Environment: real
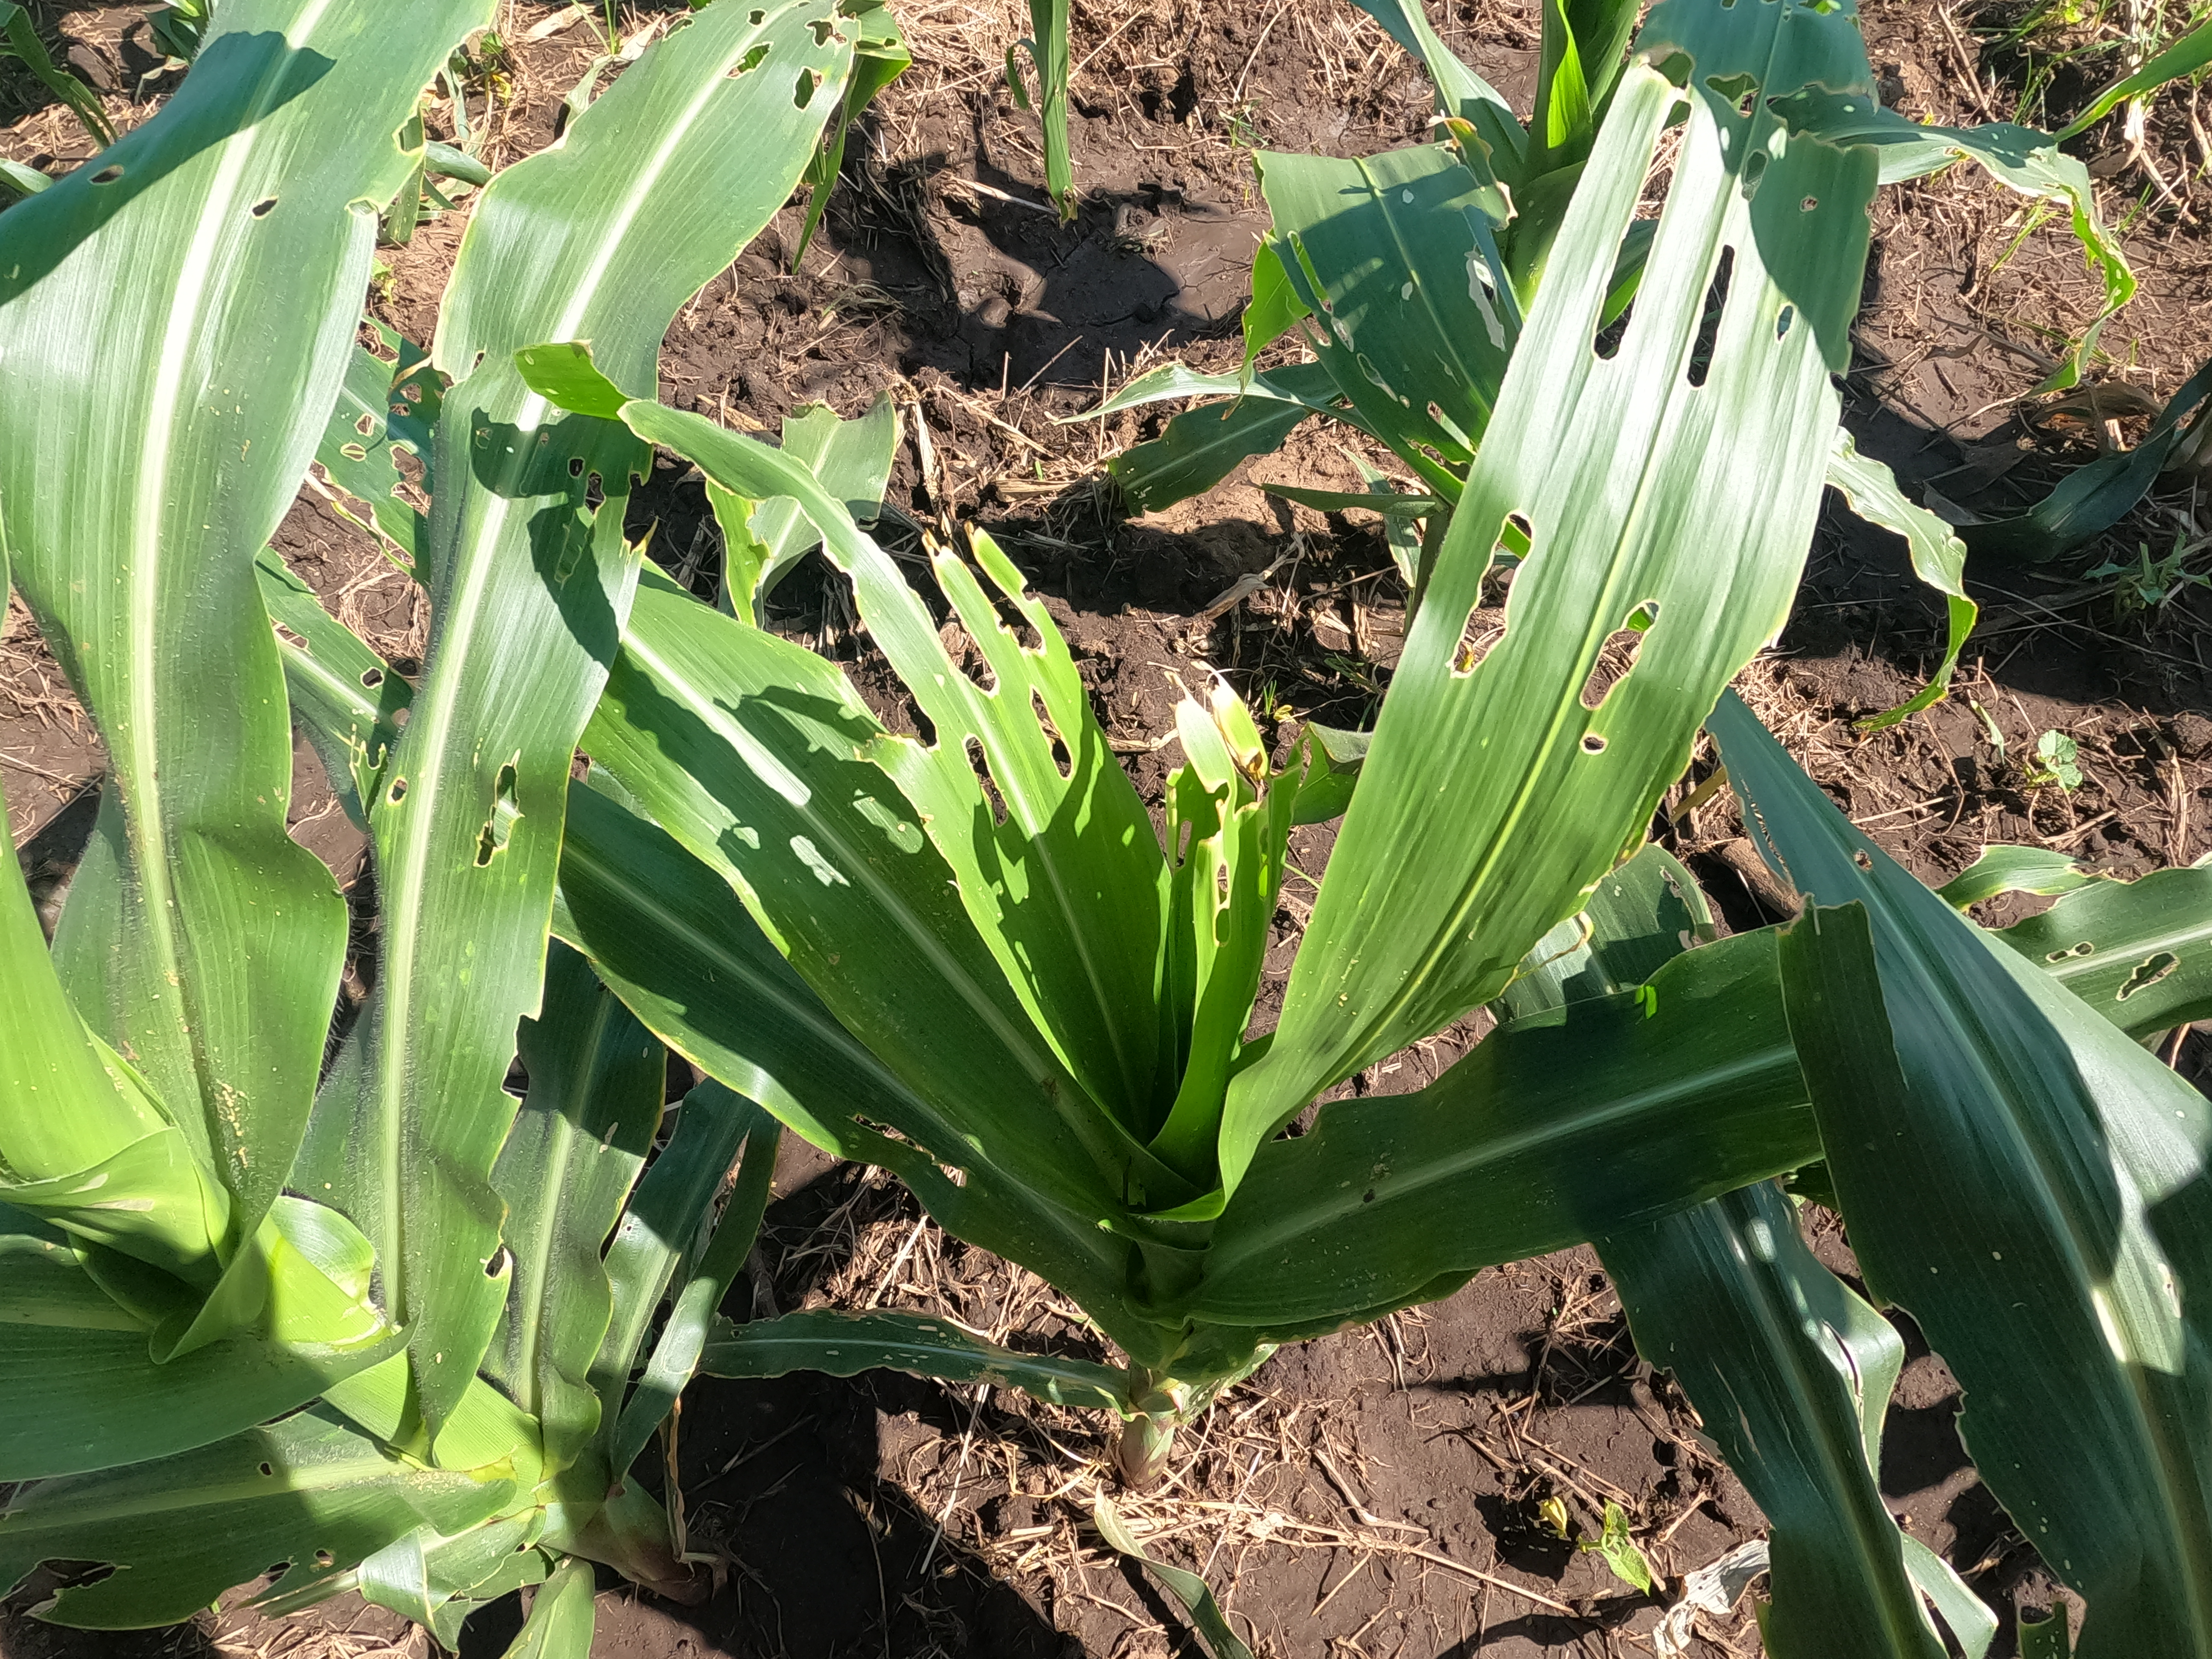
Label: fall_armyworm